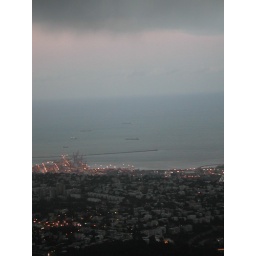
Haifa bay taken from the 30th floor in Eshkol tower at the university of Haifa.